Gaten Matarazzo

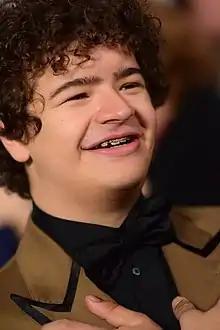
Matarazzo at the 2022 Tony Awards

Gaetano John "Gaten" Matarazzo III (born September 8, 2002) is an American actor. He began his career on the Broadway stage as Benjamin in "Priscilla, Queen of the Desert" (2011–12) and as Gavroche in "Les Misérables" (2014–15). Matarazzo gained recognition for playing Dustin Henderson in the Netflix science-fiction-horror drama series "Stranger Things" (2016–2025). He also hosted the Netflix show "Prank Encounters" (2019–2021). In 2022, he co-starred in the coming-of-age comedy film "Honor Society" and voiced Boris the Dragon on the animated fantasy comedy film "My Father's Dragon".